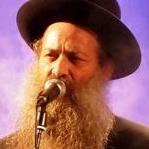
Age: 48